List of RuPaul's Drag Race All Stars contestants

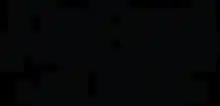
Logo for "RuPaul's Drag Race All Stars"

"RuPaul's Drag Race All Stars", a spin-off series in which past contestants return to compete for a spot in the "Drag Race" "Hall of Fame", premiered in 2012.